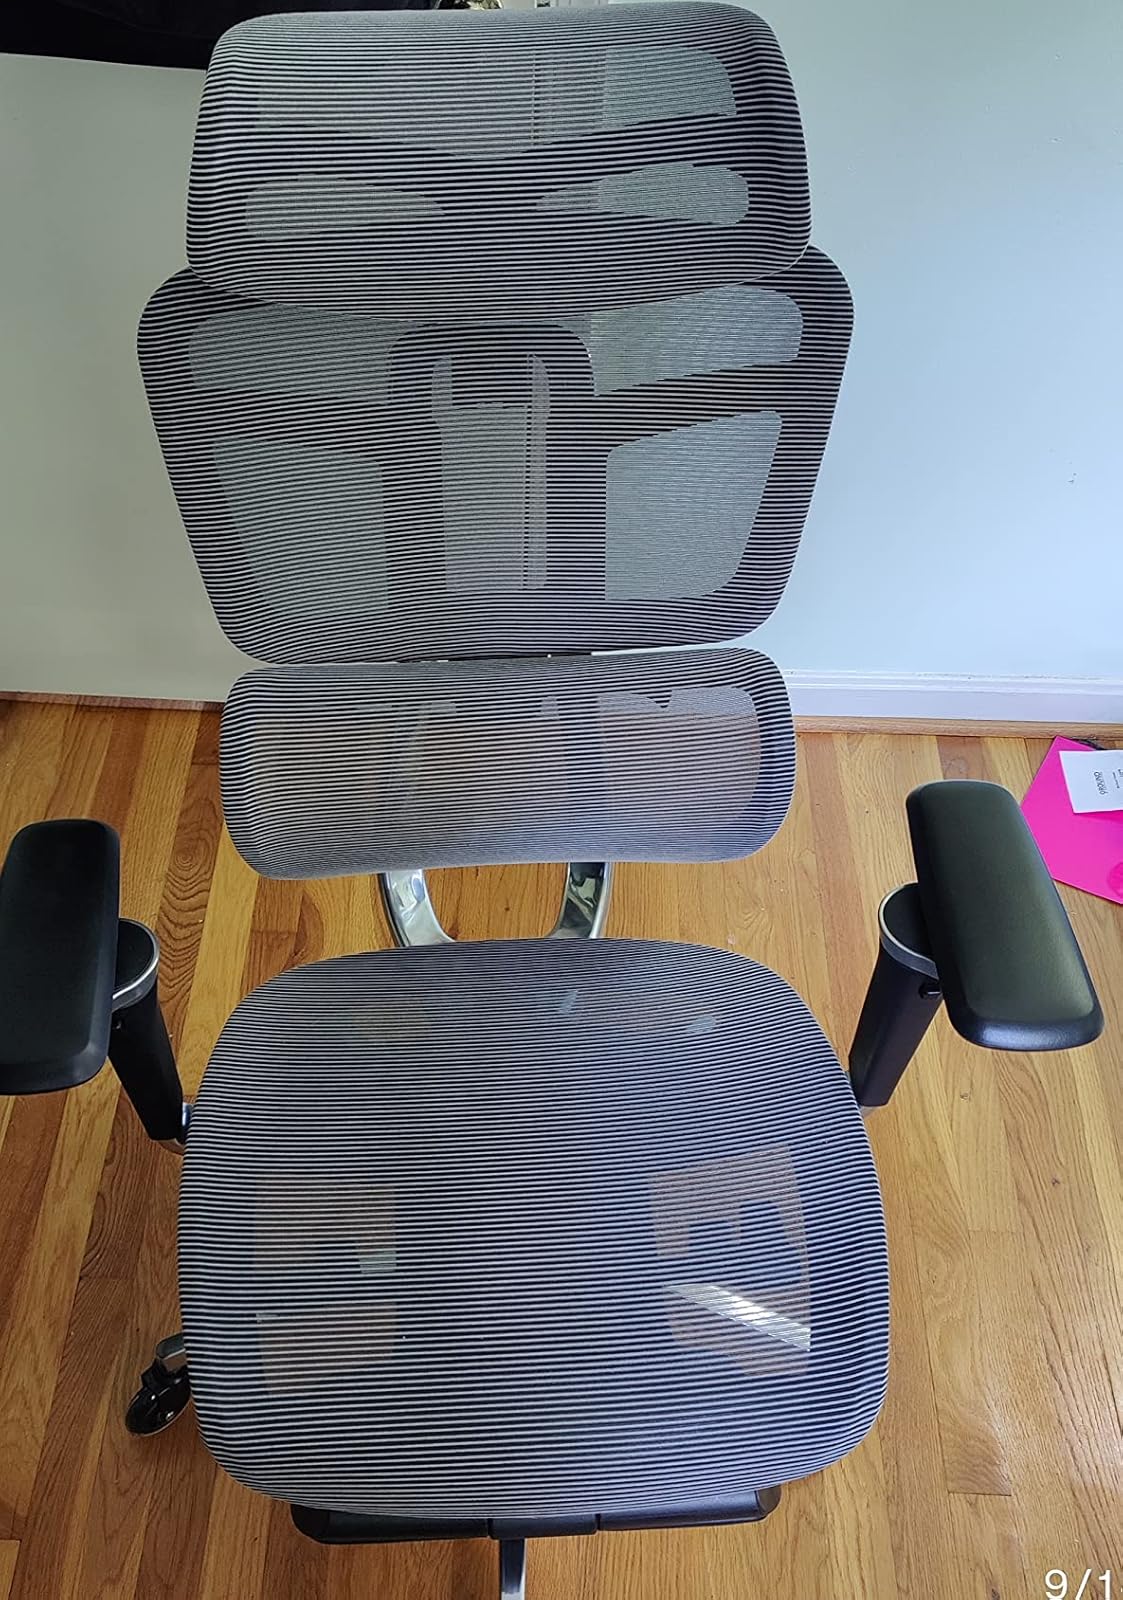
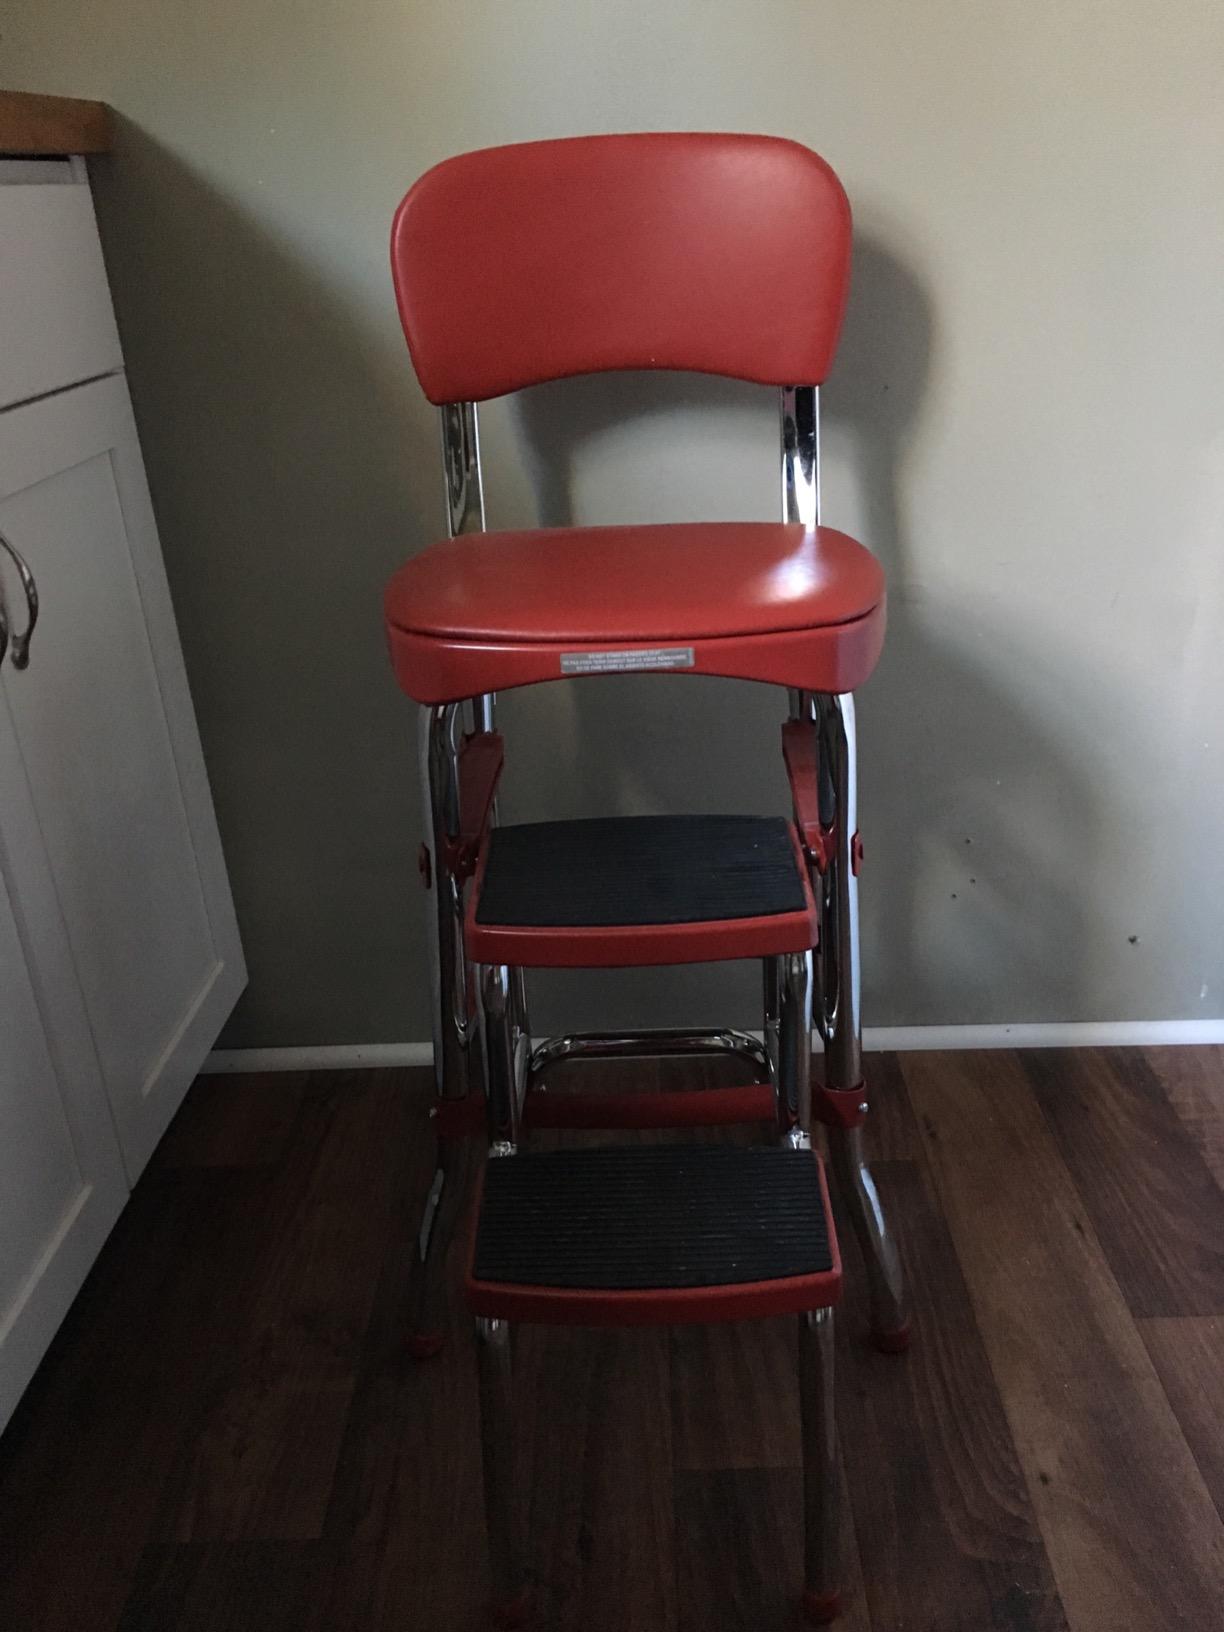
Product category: items_chair
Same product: no